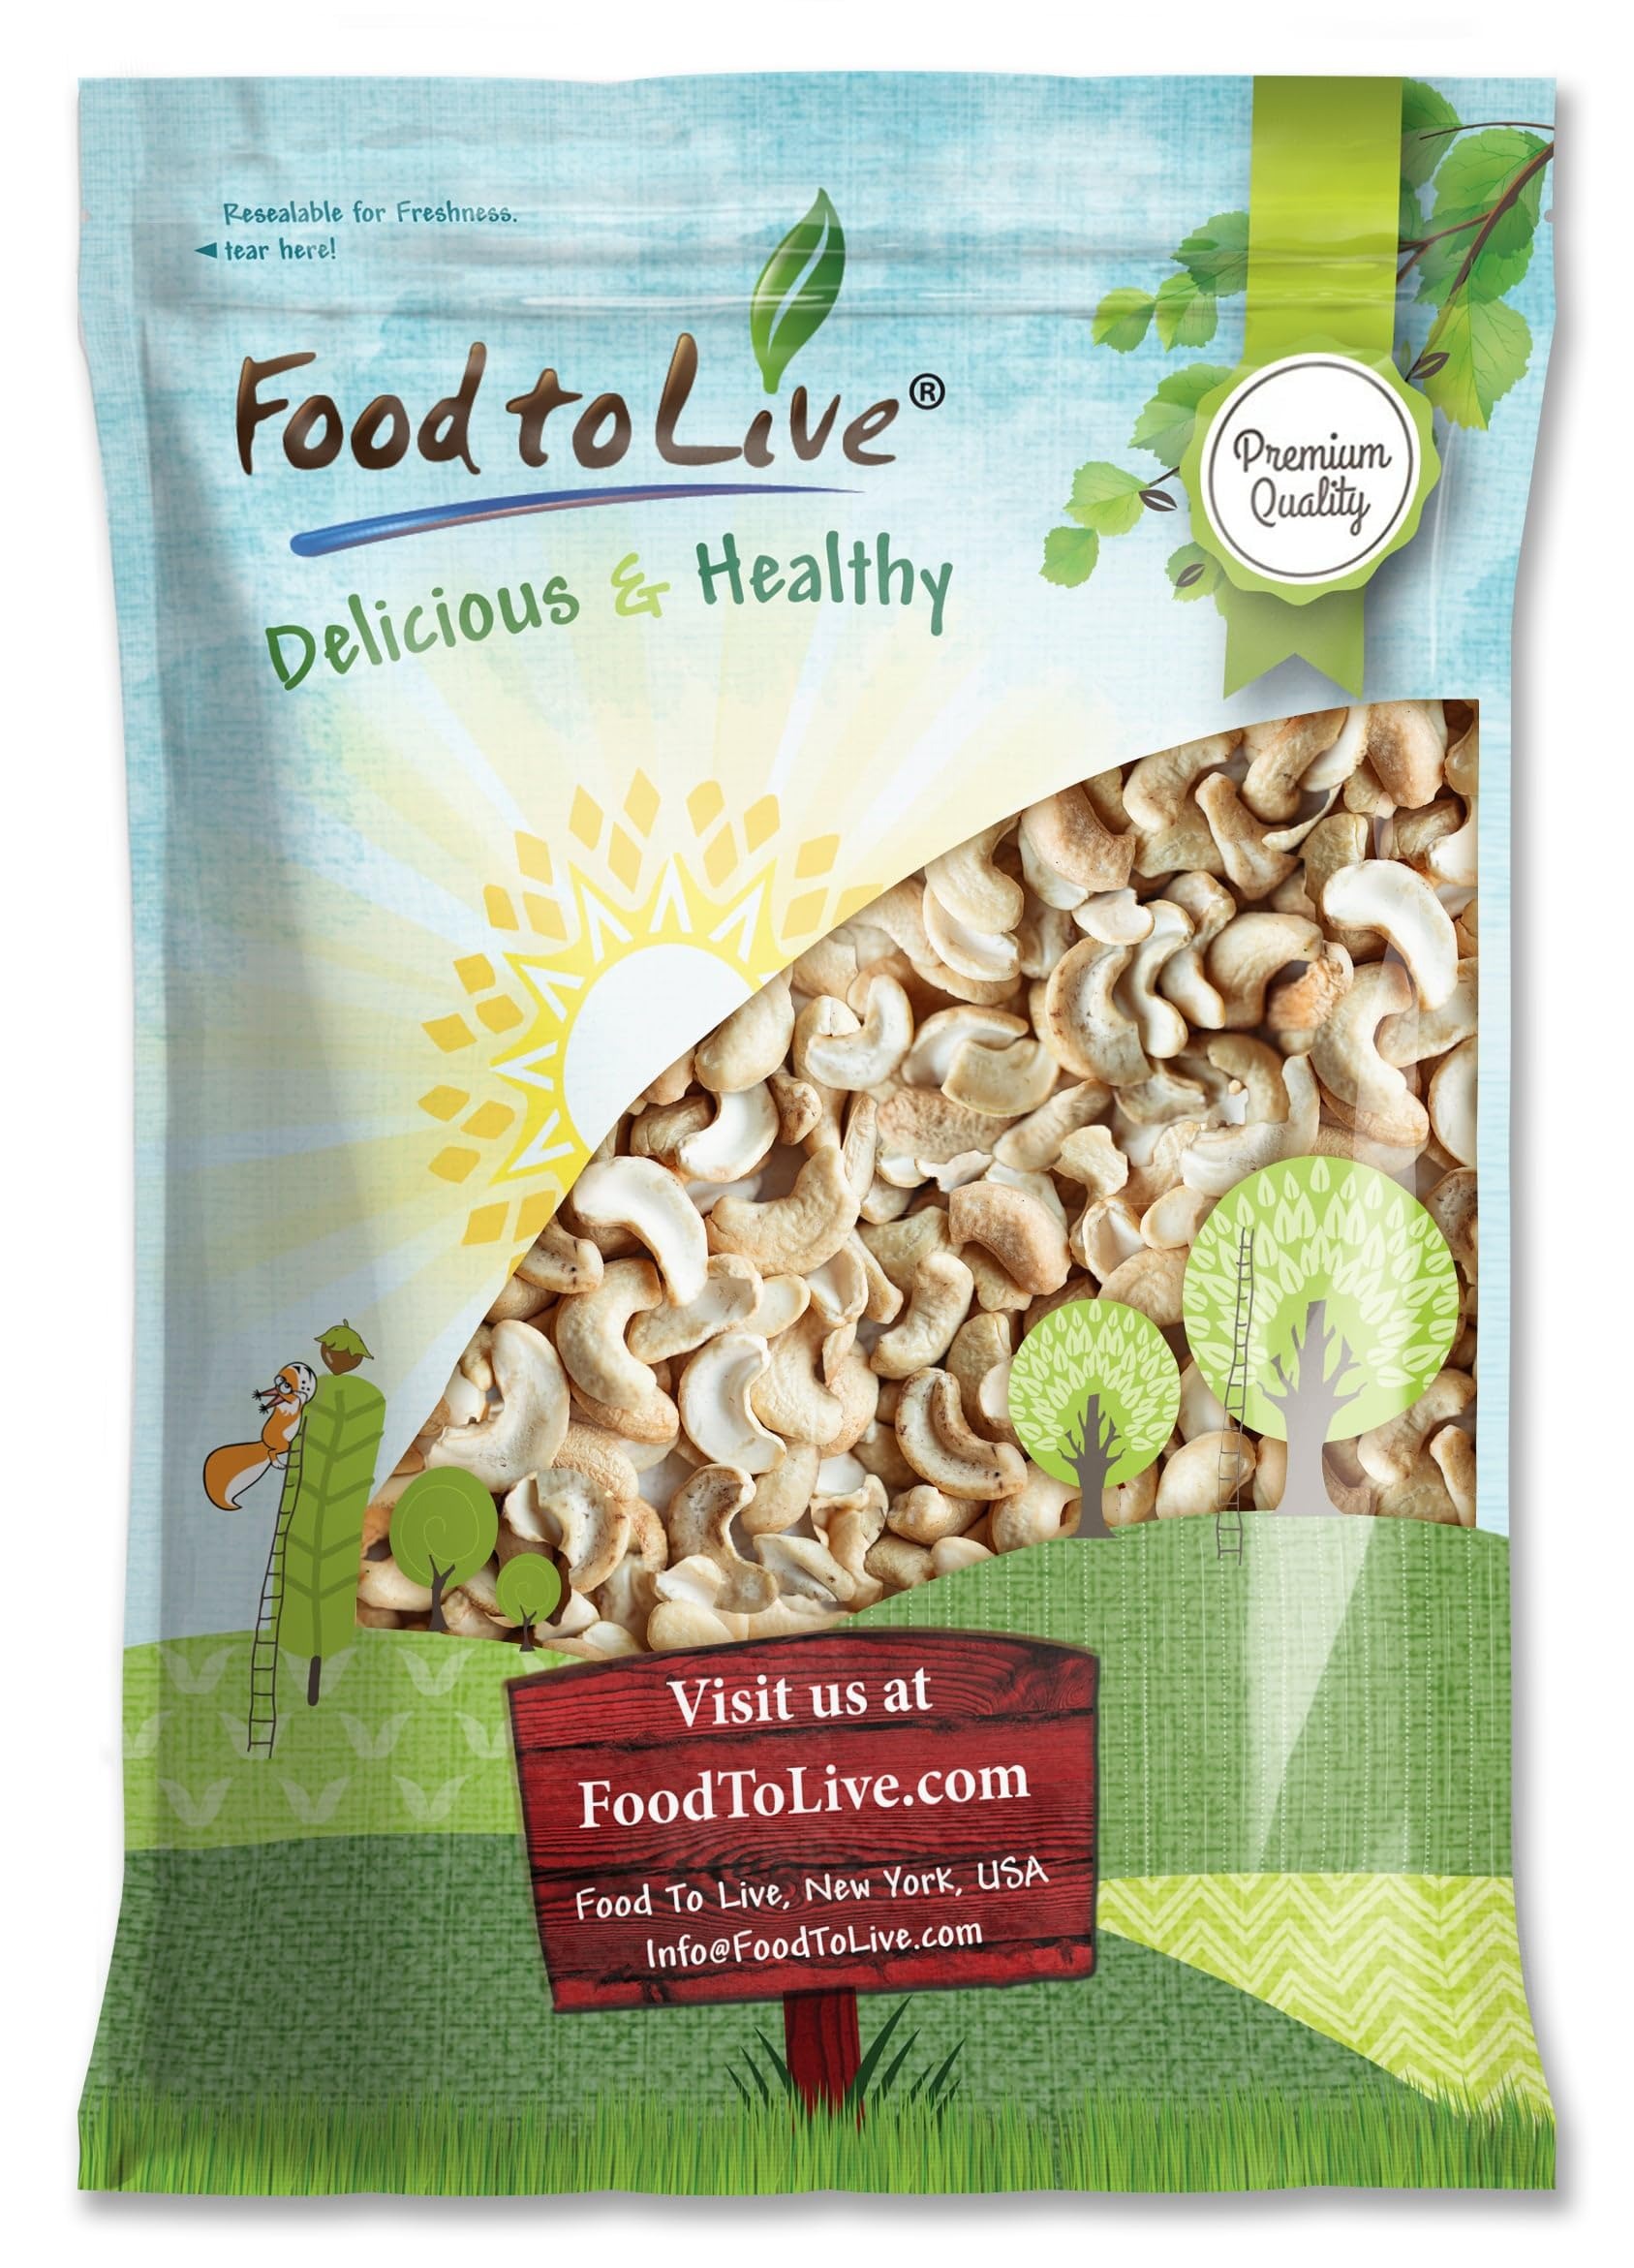
Item Name: Food to Live Cashew Pieces, 10 Pounds – Kosher, Raw, Vegan, Paleo Friendly, Unsalted, Unroasted, Bulk, Rich in Selenium, Zinc, Magnesium, Proteins, and Antioxidants
Bullet Point 1: ✔️MILD TASTE: Cashew Pieces’ taste is pleasant and sweet.
Bullet Point 2: ✔️HYPOALLERGENIC: Unlike walnuts and peanuts, this product can do not cause allergy. However, there is a possibility of individual intolerance of the cashews as with any other product.
Bullet Point 3: ✔️PACKED WITH VITAMINS: Cashews contain all subspecies of B vitamins, vitamins PP, and E.
Bullet Point 4: ✔️ADDS TEXTURE TO YOUR DISHES: It is added to salads or side dishes to add texture and nutrients and be used to decorate cakes.
Bullet Point 5: ✔KEEP IN COOL DRY PLACE: The preferable place to store Cashew Pieces is a fridge or freezer because they can spoil quickly in hot and humid areas.️
Product Description: What is cashew?<br> <br> Cashew is a core of the fruit, not as popular outside South America since it spoils quickly. Raw cashews go through a heating process to remove the shells, thats not roasting, therefore leaving cashews still raw. <br> <br> <br> What’s inside? <br> <br> Cashews contain all subspecies of B vitamins, vitamins PP, E, iron, selenium, potassium, many other essential trace elements, and Omega-3, which makes these nuts a source of most vital substances. <br> <br> <br> The use of Cashews <br> <br> Raw Cashew Pieces are considered an excellent addition to various salads, all kinds of sauces, pastries, soups, and side dishes. The oil obtained from this type of nuts adds brighter and more original notes to the product than peanut or vegetable oil. Whole nuts or cashew halves and pieces are standard in Asian and Indian dishes as an additive or stand-alone ingredients. You can also mix Cashews with other nuts, which makes an excellent snack on the road or at work. <br> <br> <br> How to store Cashew Pieces <br> <br> Unsalted Cashews Pieces must be refrigerated
Value: 160.0
Unit: Ounce

Price: 68.78